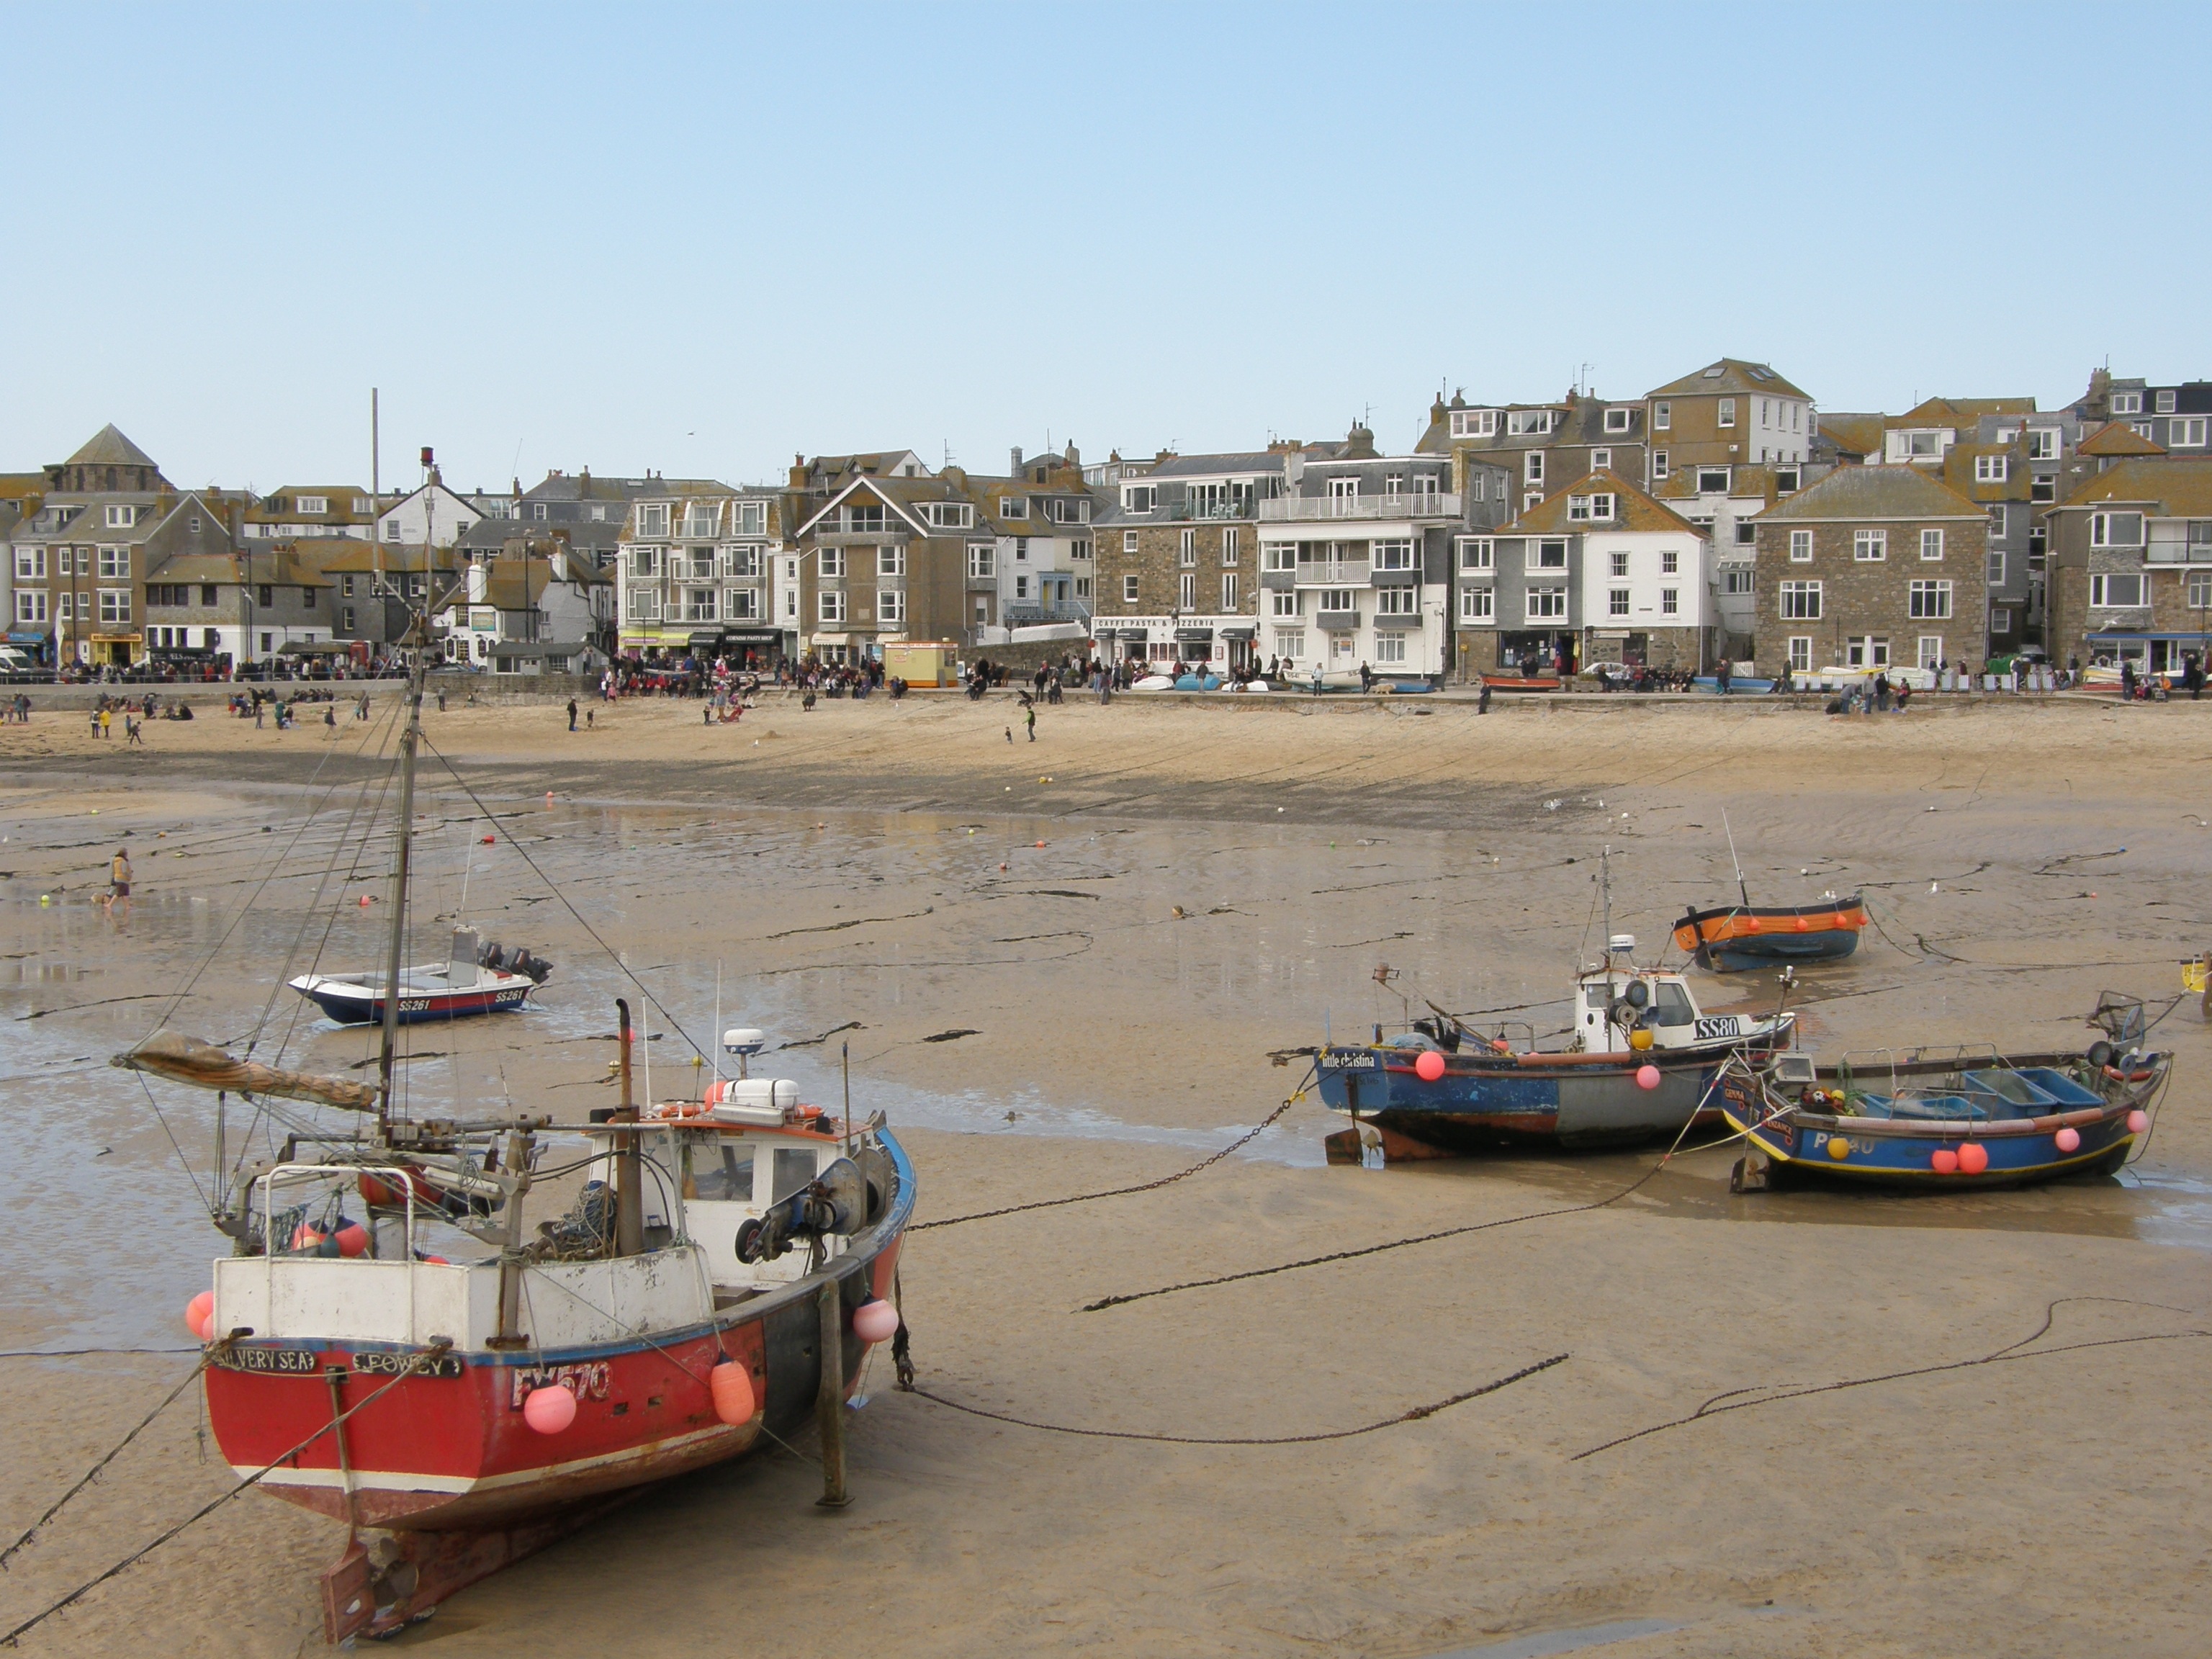
sea, coast, dock, boat, boot, vehicle, harbor, marina, port, waterway, england, infrastructure, cornwall, united kingdom, ebb, boats in the harbor, st ives